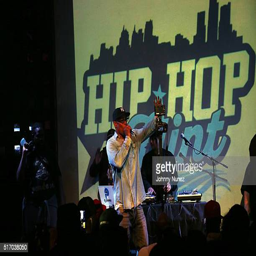
hip hop artist performs at the benefit concert